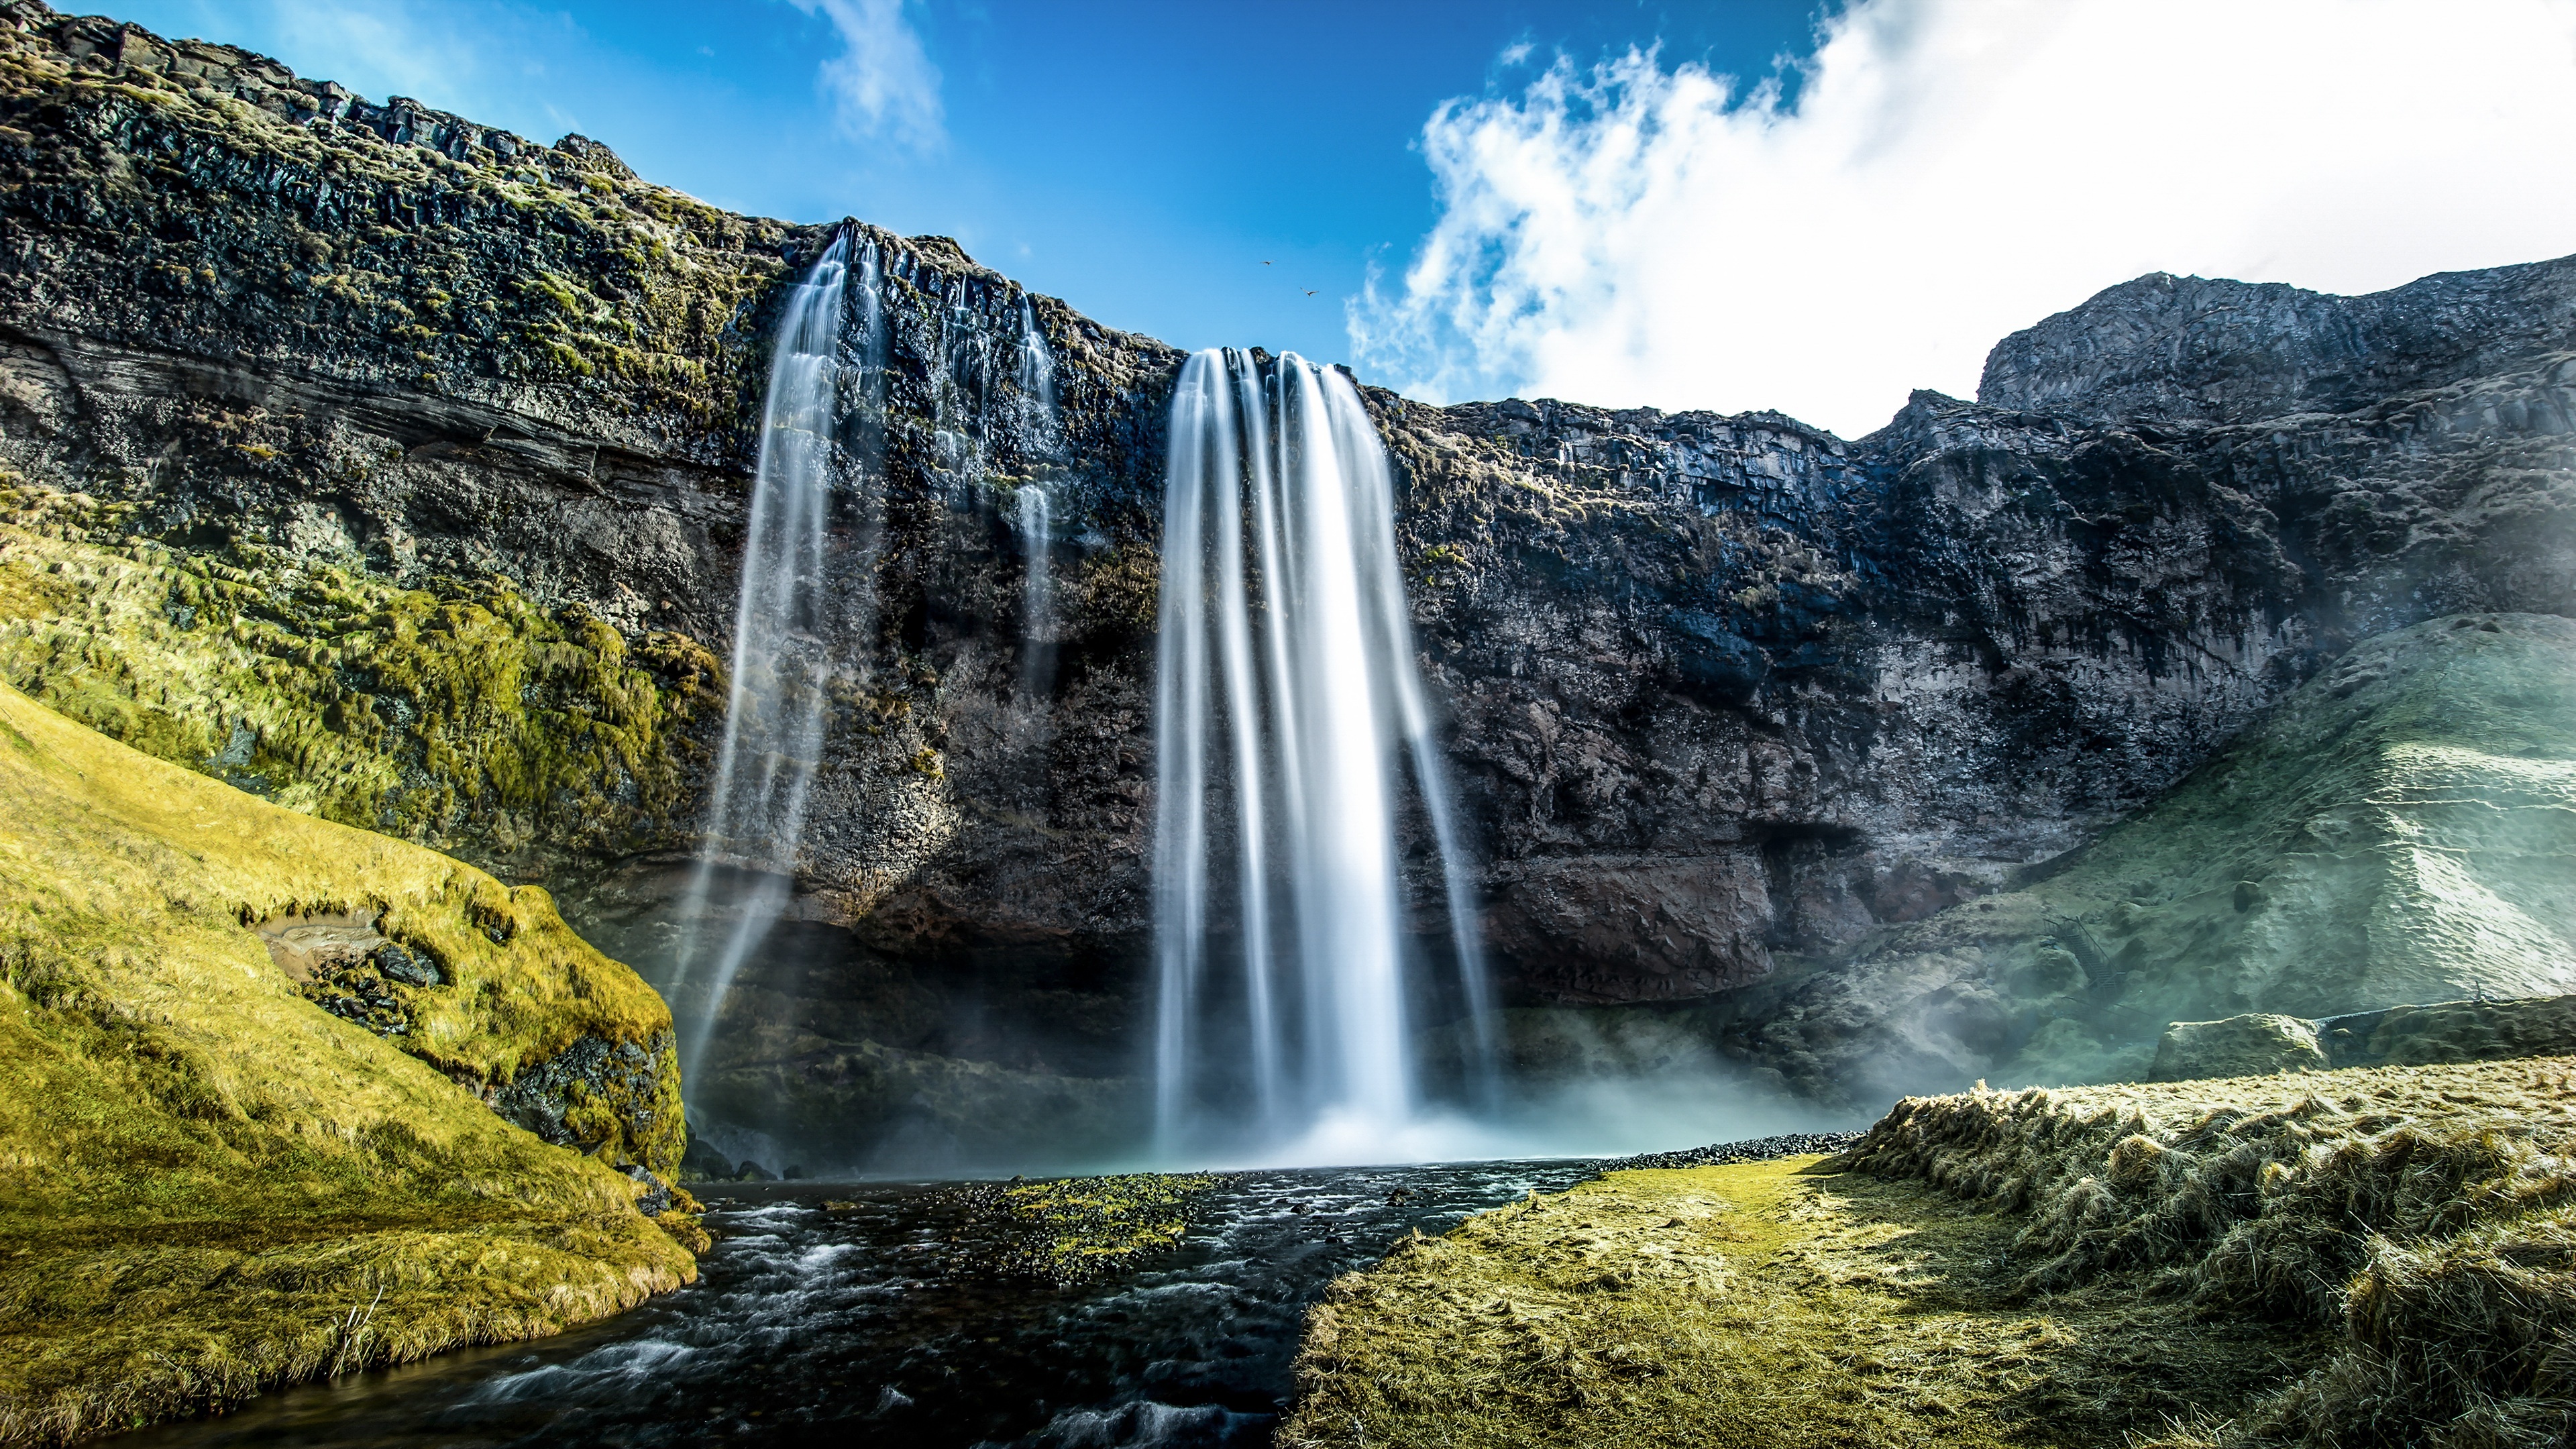
landscape, water, nature, rock, waterfall, wilderness, mountain, river, motion, cliff, wild, stream, cascade, high, flowing, scenic, spray, fresh, fjord, terrain, national park, body of water, outdoors, water feature, impressive